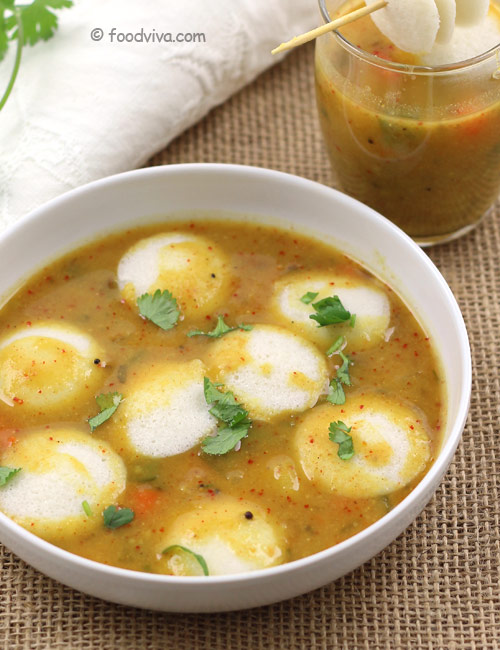
Dish: idli